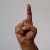
The image shows a hand gesture representing the letter 'D' in Indian Sign Language.